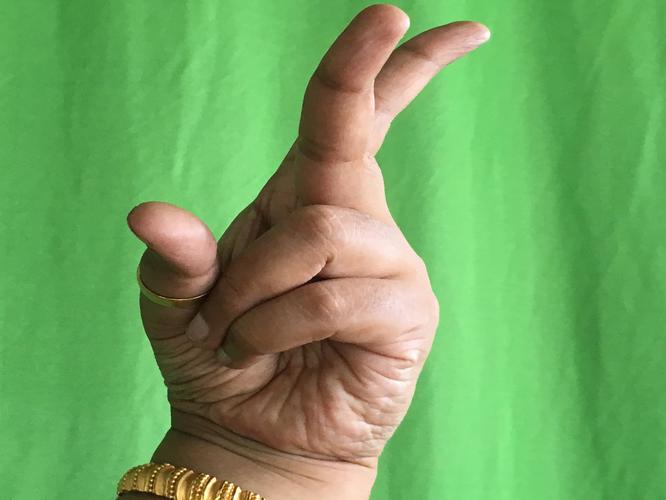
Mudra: Katrimukha
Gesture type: single_hand